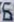
Number: 6